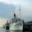
Label: ship